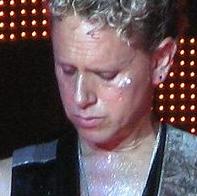
Age: 47